Custodian helmet

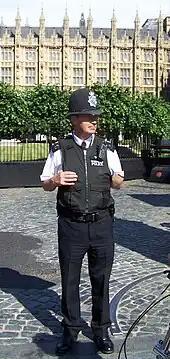
Metropolitan Police officer outside the Houses of Parliament, London in 2009

All police forces in England and Wales have their own "helmet plates" attached to the front of the helmet, most of which feature the county's coat of arms/crest or the royal cypher in the centre. Also, most helmet plates now feature parts with coloured enamel, such as the force name or crest. The additional of enamel to helmet plates started around 1985; most forces before this had plain metal ones with no or little colour. Some forces also used "night plates" for unobtrusive use at night-time, usually darkened apart from the centre, instead of metal "day plates". This practice had almost completely ceased by 1973.